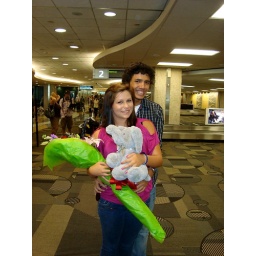
When I arrived in Florida my boyfriend gave me flowers &amp;amp; a cute elephant &amp;lt;3